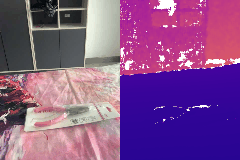
Label: pliers